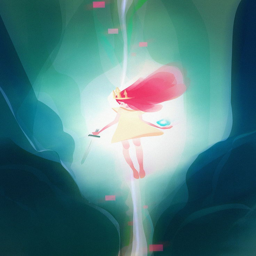
i made a fan art of multiplayer video game yesterday